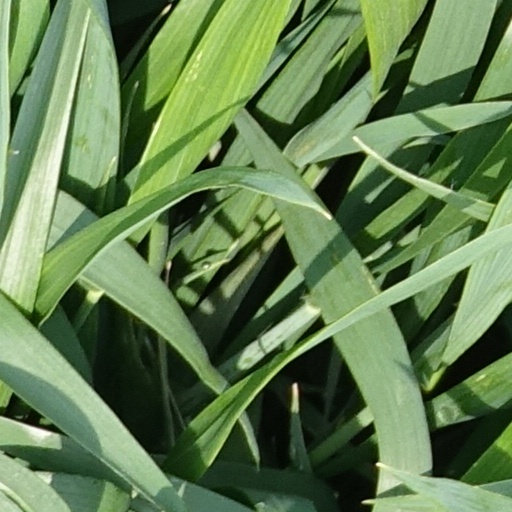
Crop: wheat